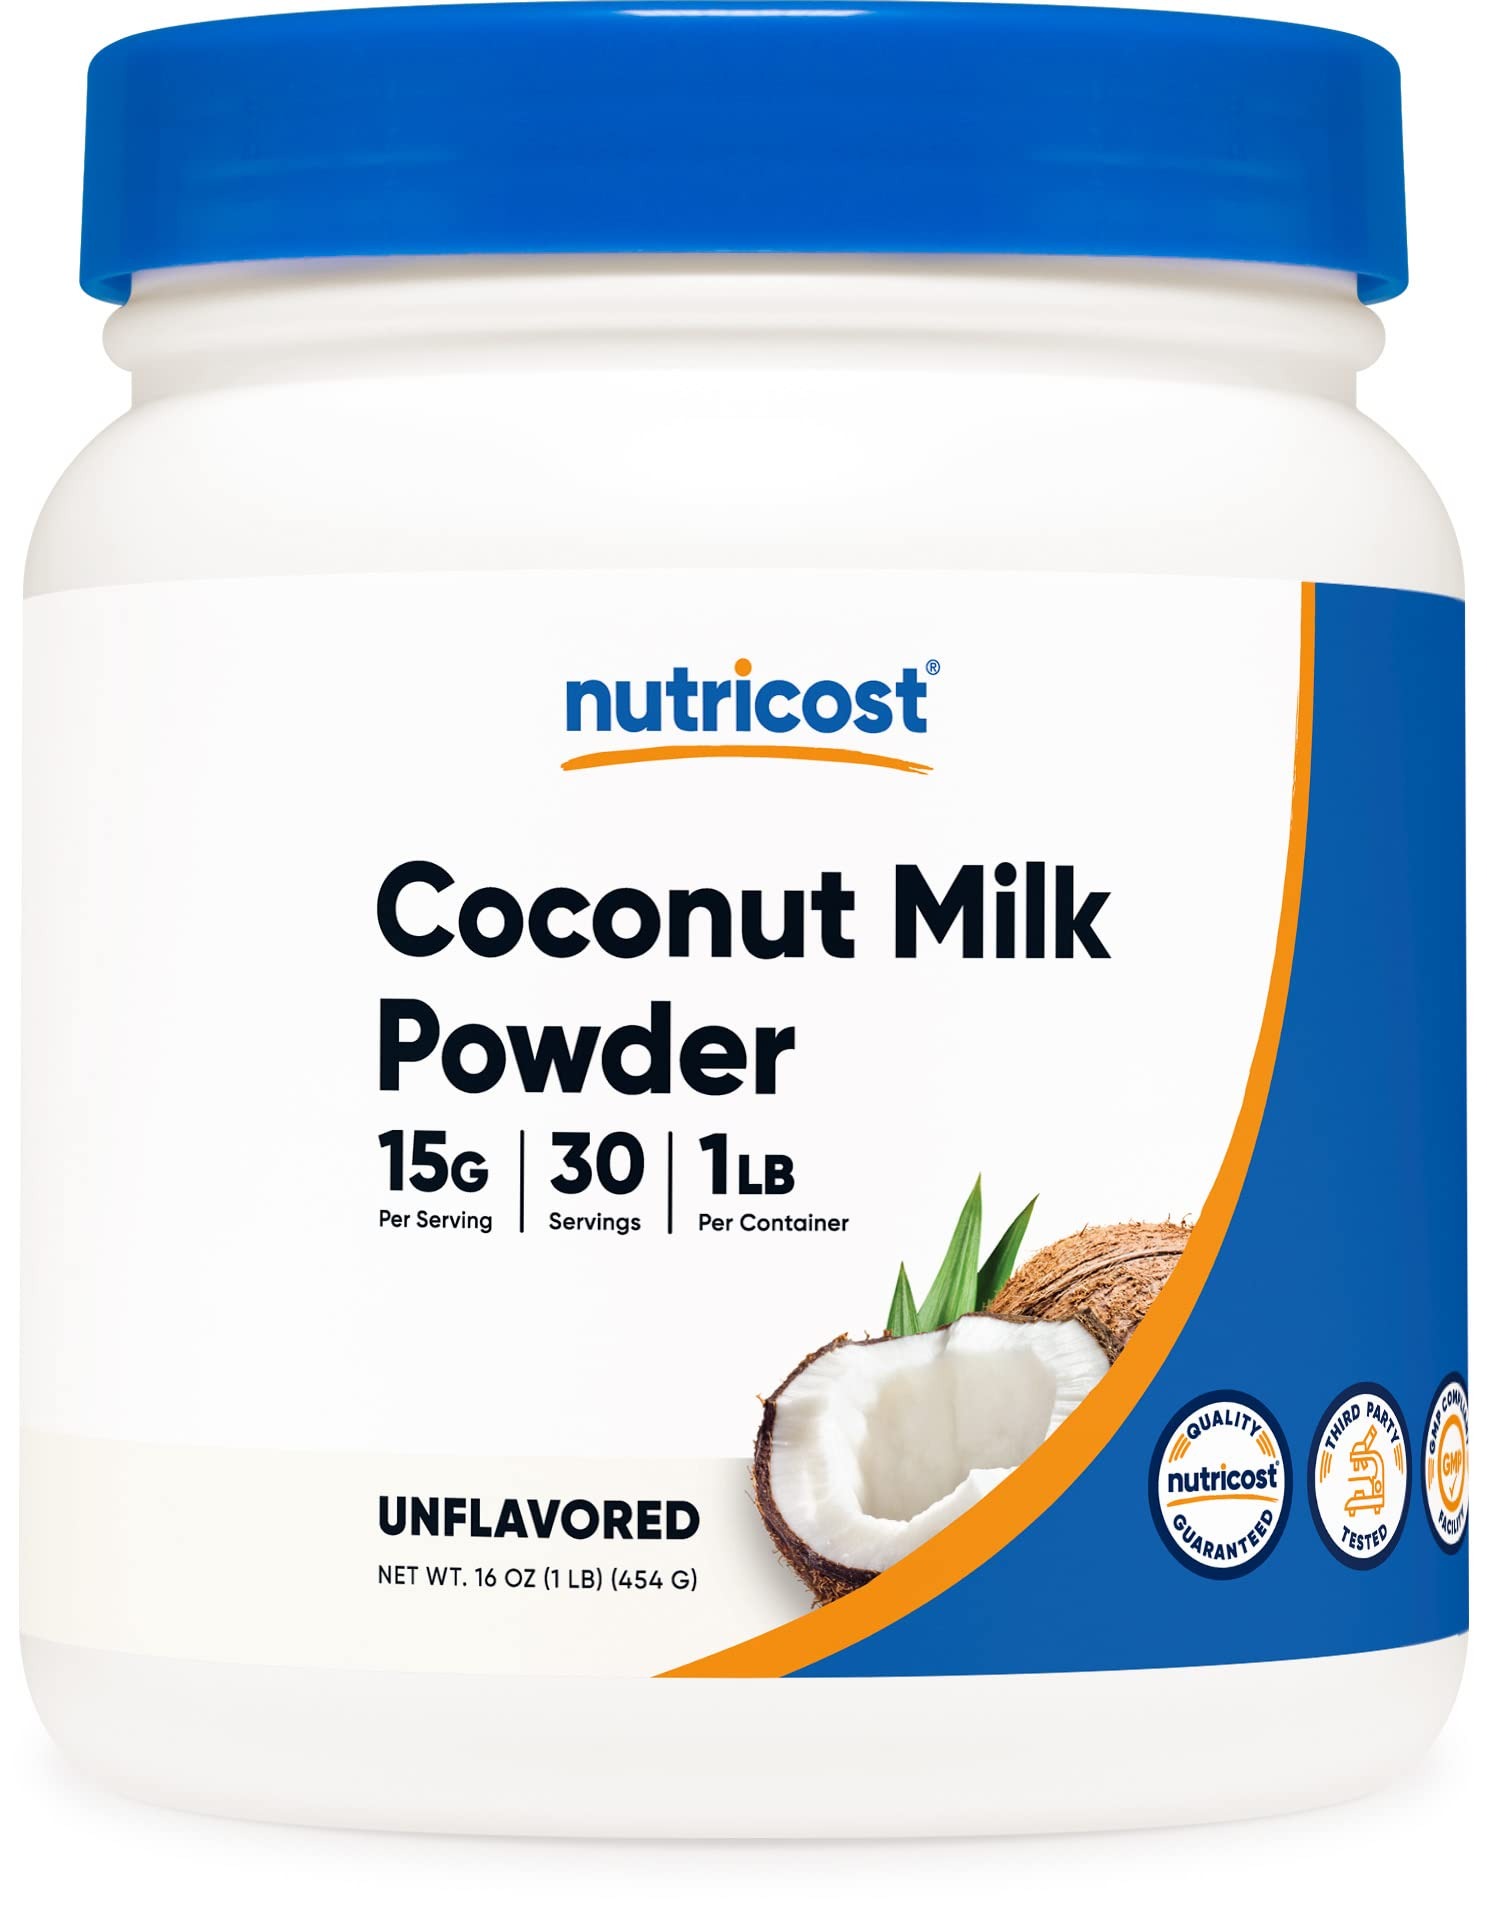
Item Name: Nutricost Coconut Milk Powder 1LB
Bullet Point 1: Powdered Coconut Milk - Made From Dried Coconut Meat
Bullet Point 2: Easy to Use! Powder has a Slightly Sweetened, Smooth Taste
Bullet Point 3: Mix Into Baked Goods, Curries, Soups, As a Coffee Creamer, Smoothies, Or On Its Own
Bullet Point 4: High Quality, Non-GMO, Gluten Free Powder
Bullet Point 5: Made in a GMP Compliant, FDA Registered Facility
Product Description: Coconut Milk Powder Coconut Milk powder is a popular cooking ingredient that is used in Southeast Asian and other cuisines. Coconut Milk Powder is great as a coffee creamer, soups, curries, puddings, sauces, ice cream, smoothies or as a great substitute for most baked goods that use milk. This powder offers a great cooking option to increase consistency and thickness of dishes. It is also delicious on it’s own as light coconut milk or coconut cream when mixed with warm water.
Value: 16.0
Unit: Ounce

Price: 18.95